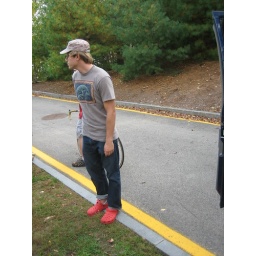
Belmont standing strong. Do not the red gardening clogs, somehow these have been encultrured by the cycling community.